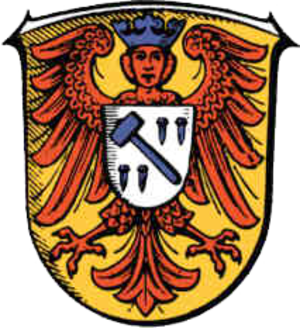
Feldatal est une municipalité allemande située dans le land de la Hesse et l'arrondissement de Vogelsberg.